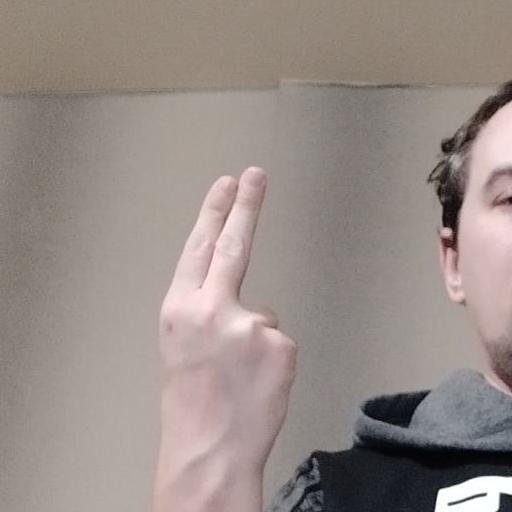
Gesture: two_up_inverted